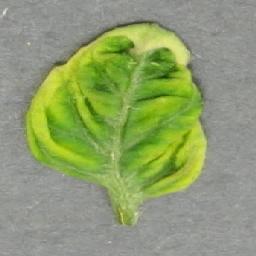
Label: Tomato___Tomato_Yellow_Leaf_Curl_Virus